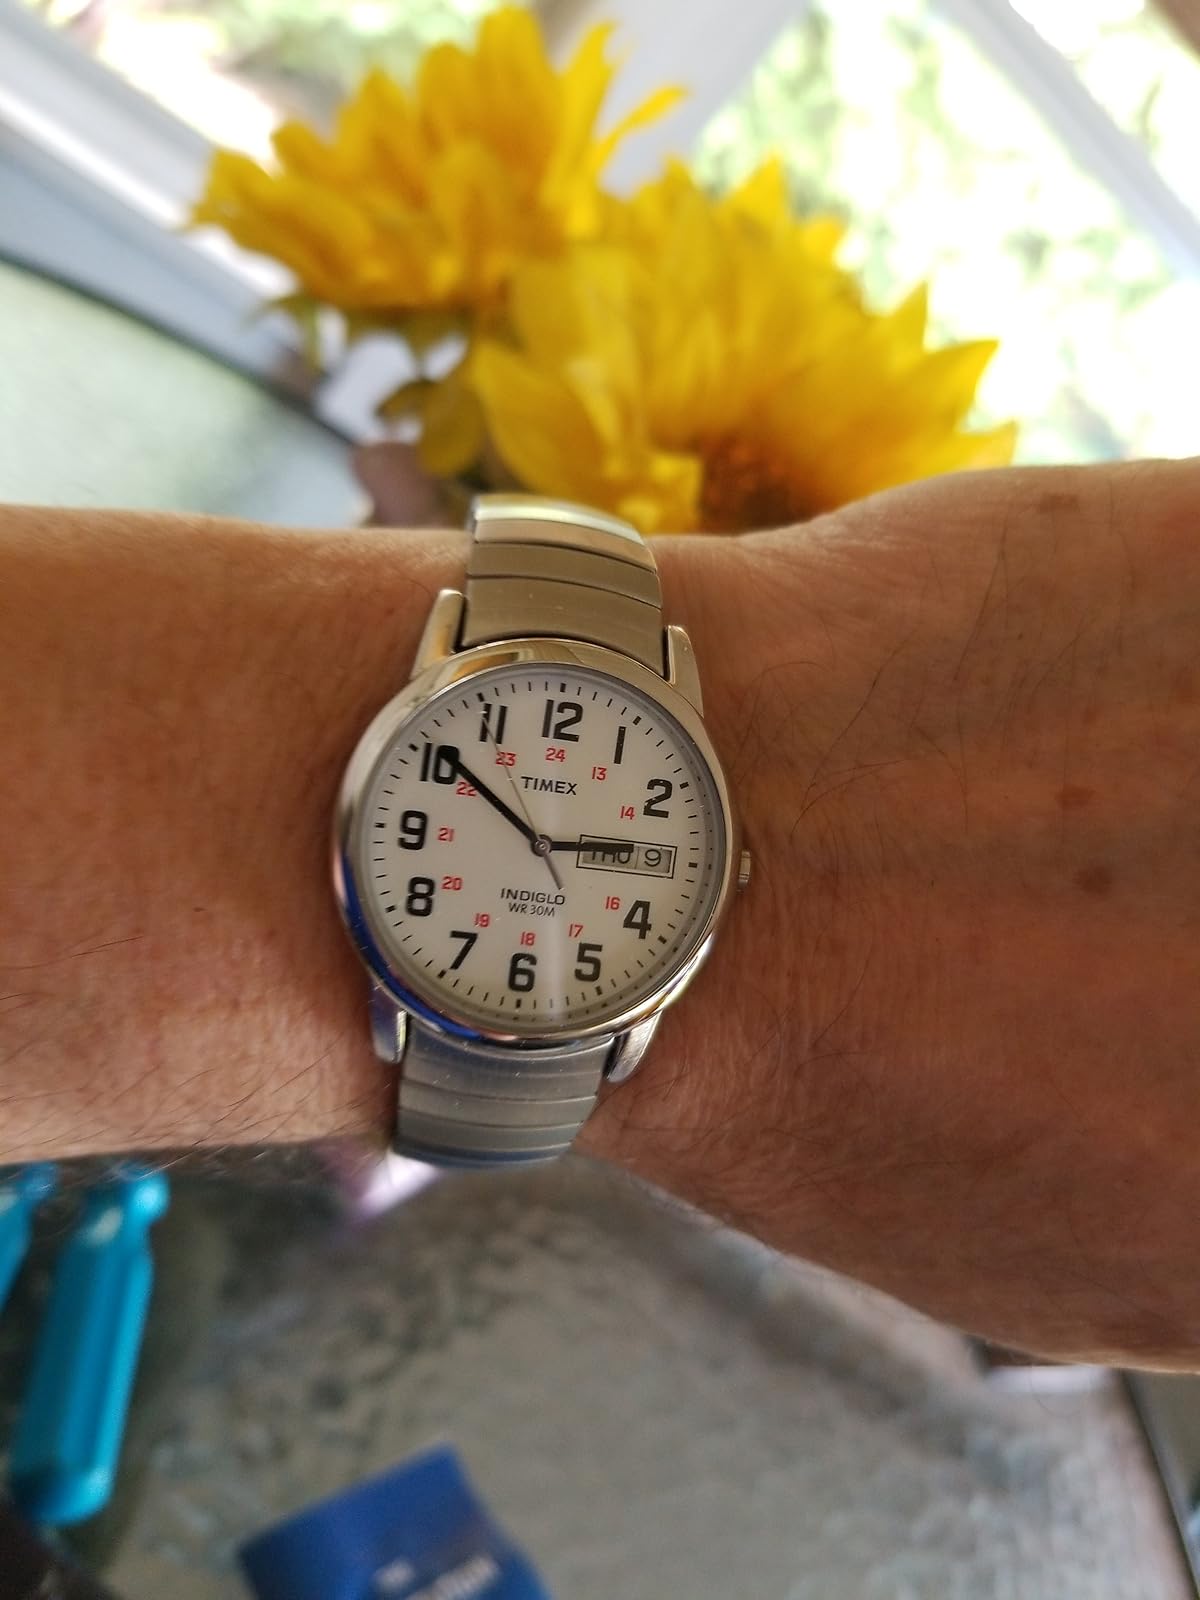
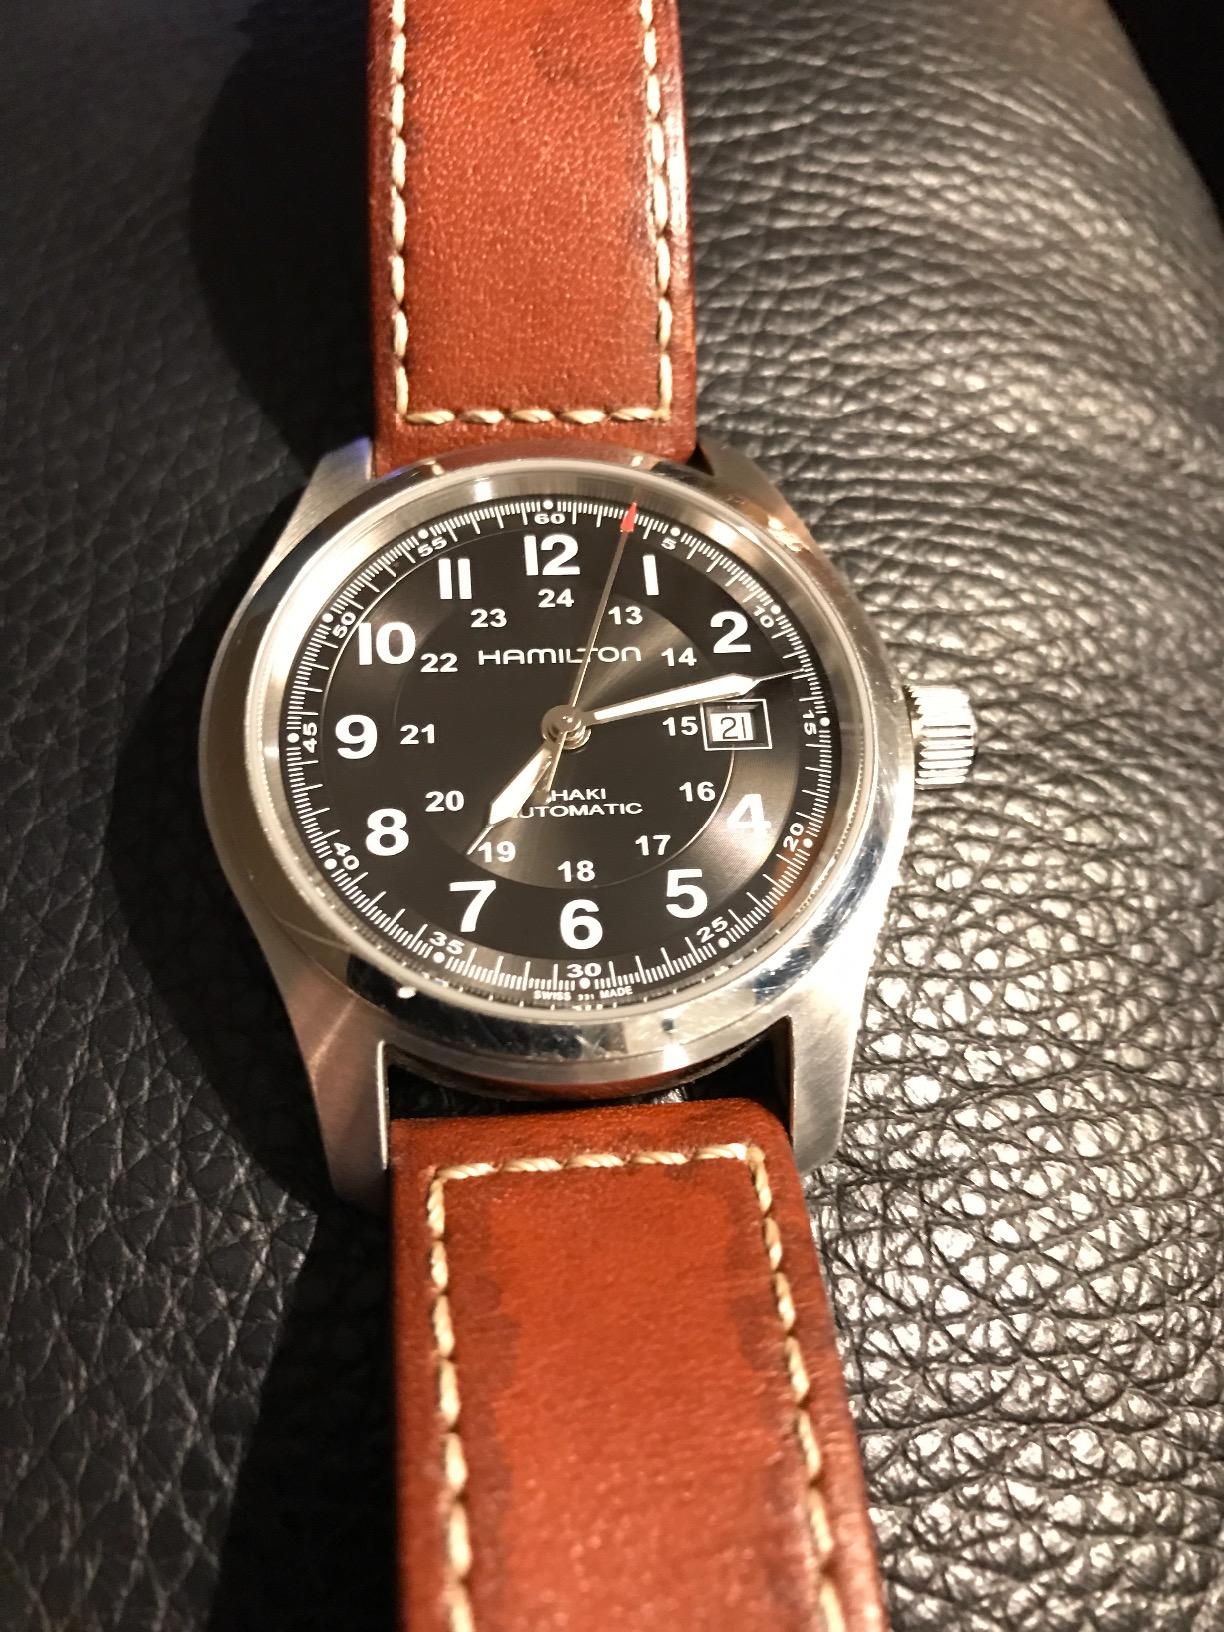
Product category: accessories_watch
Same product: no